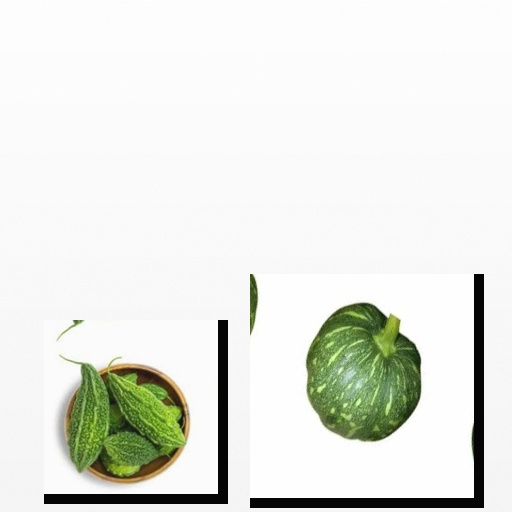
Food items: bitter_gourd, pumpkin